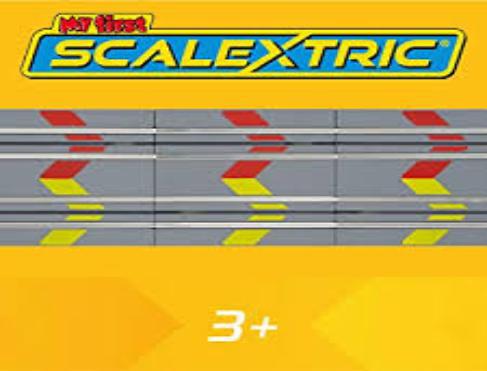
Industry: Transportation